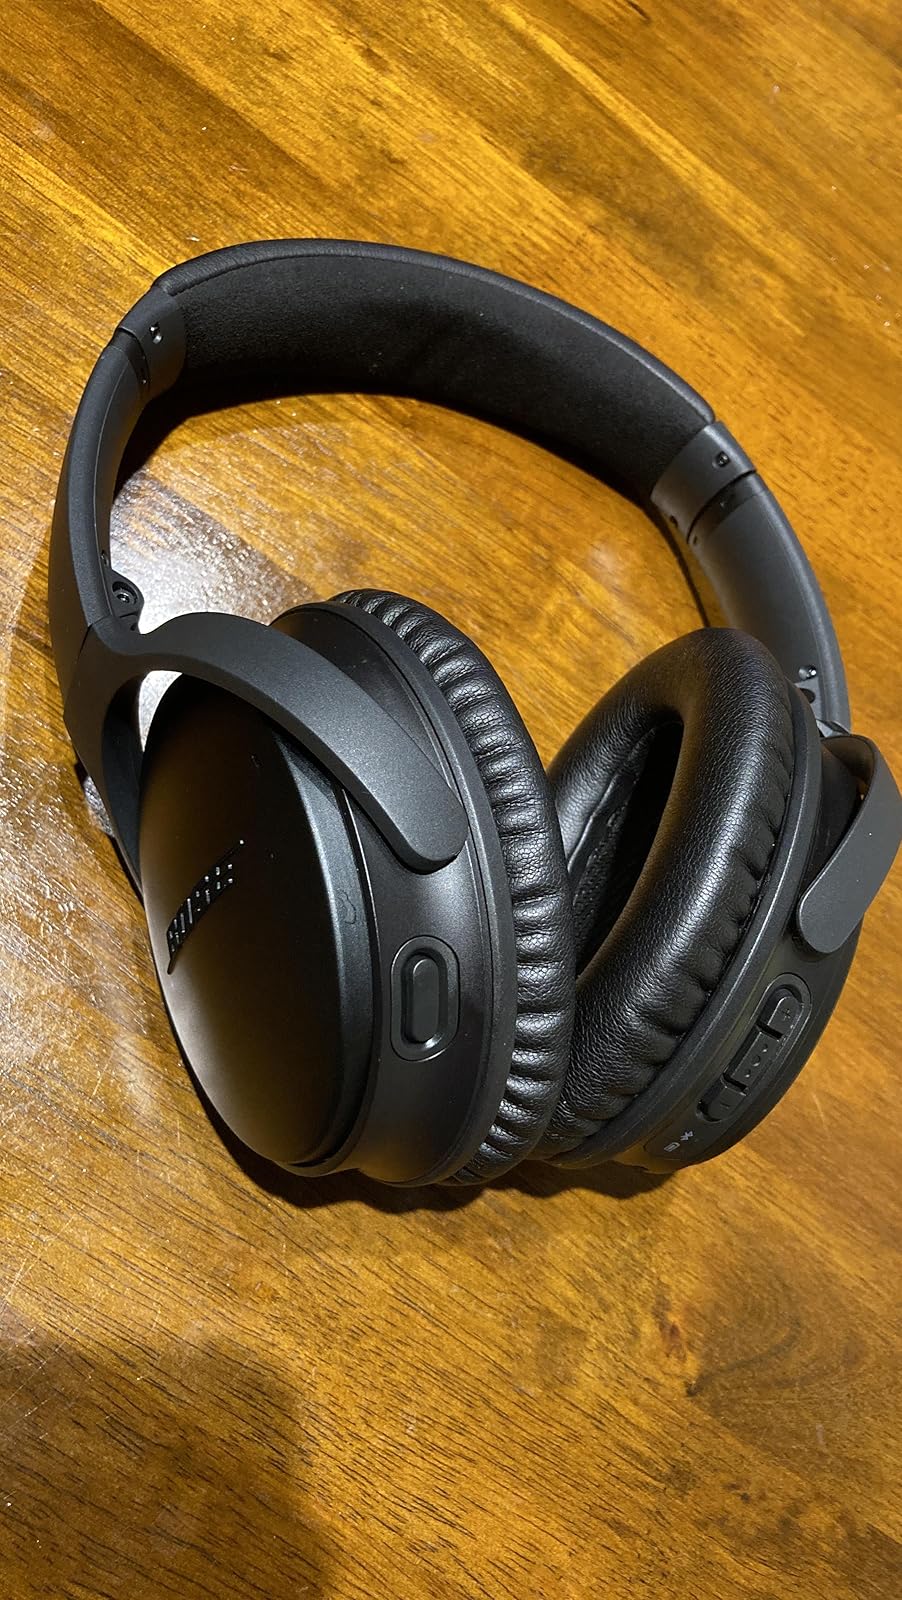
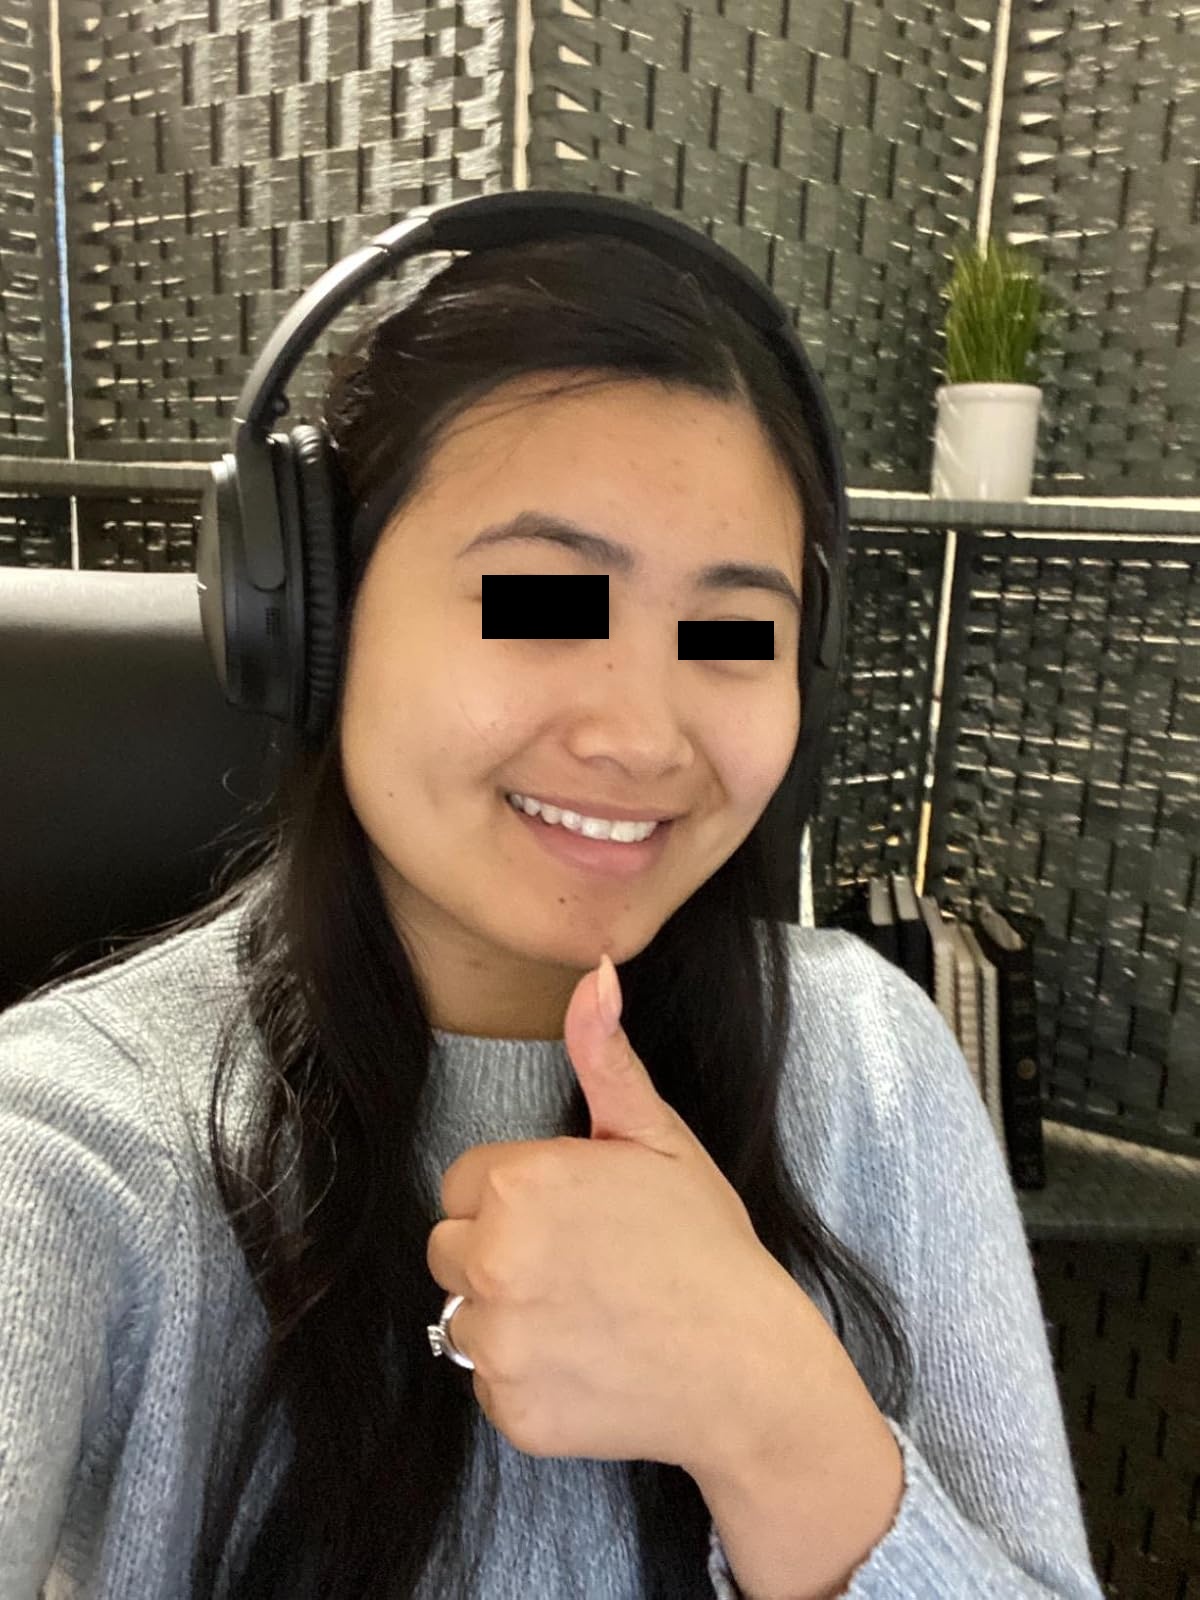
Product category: headphones
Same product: yes